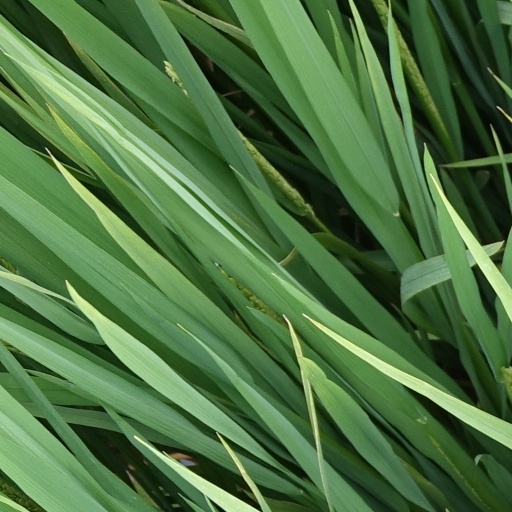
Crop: rice